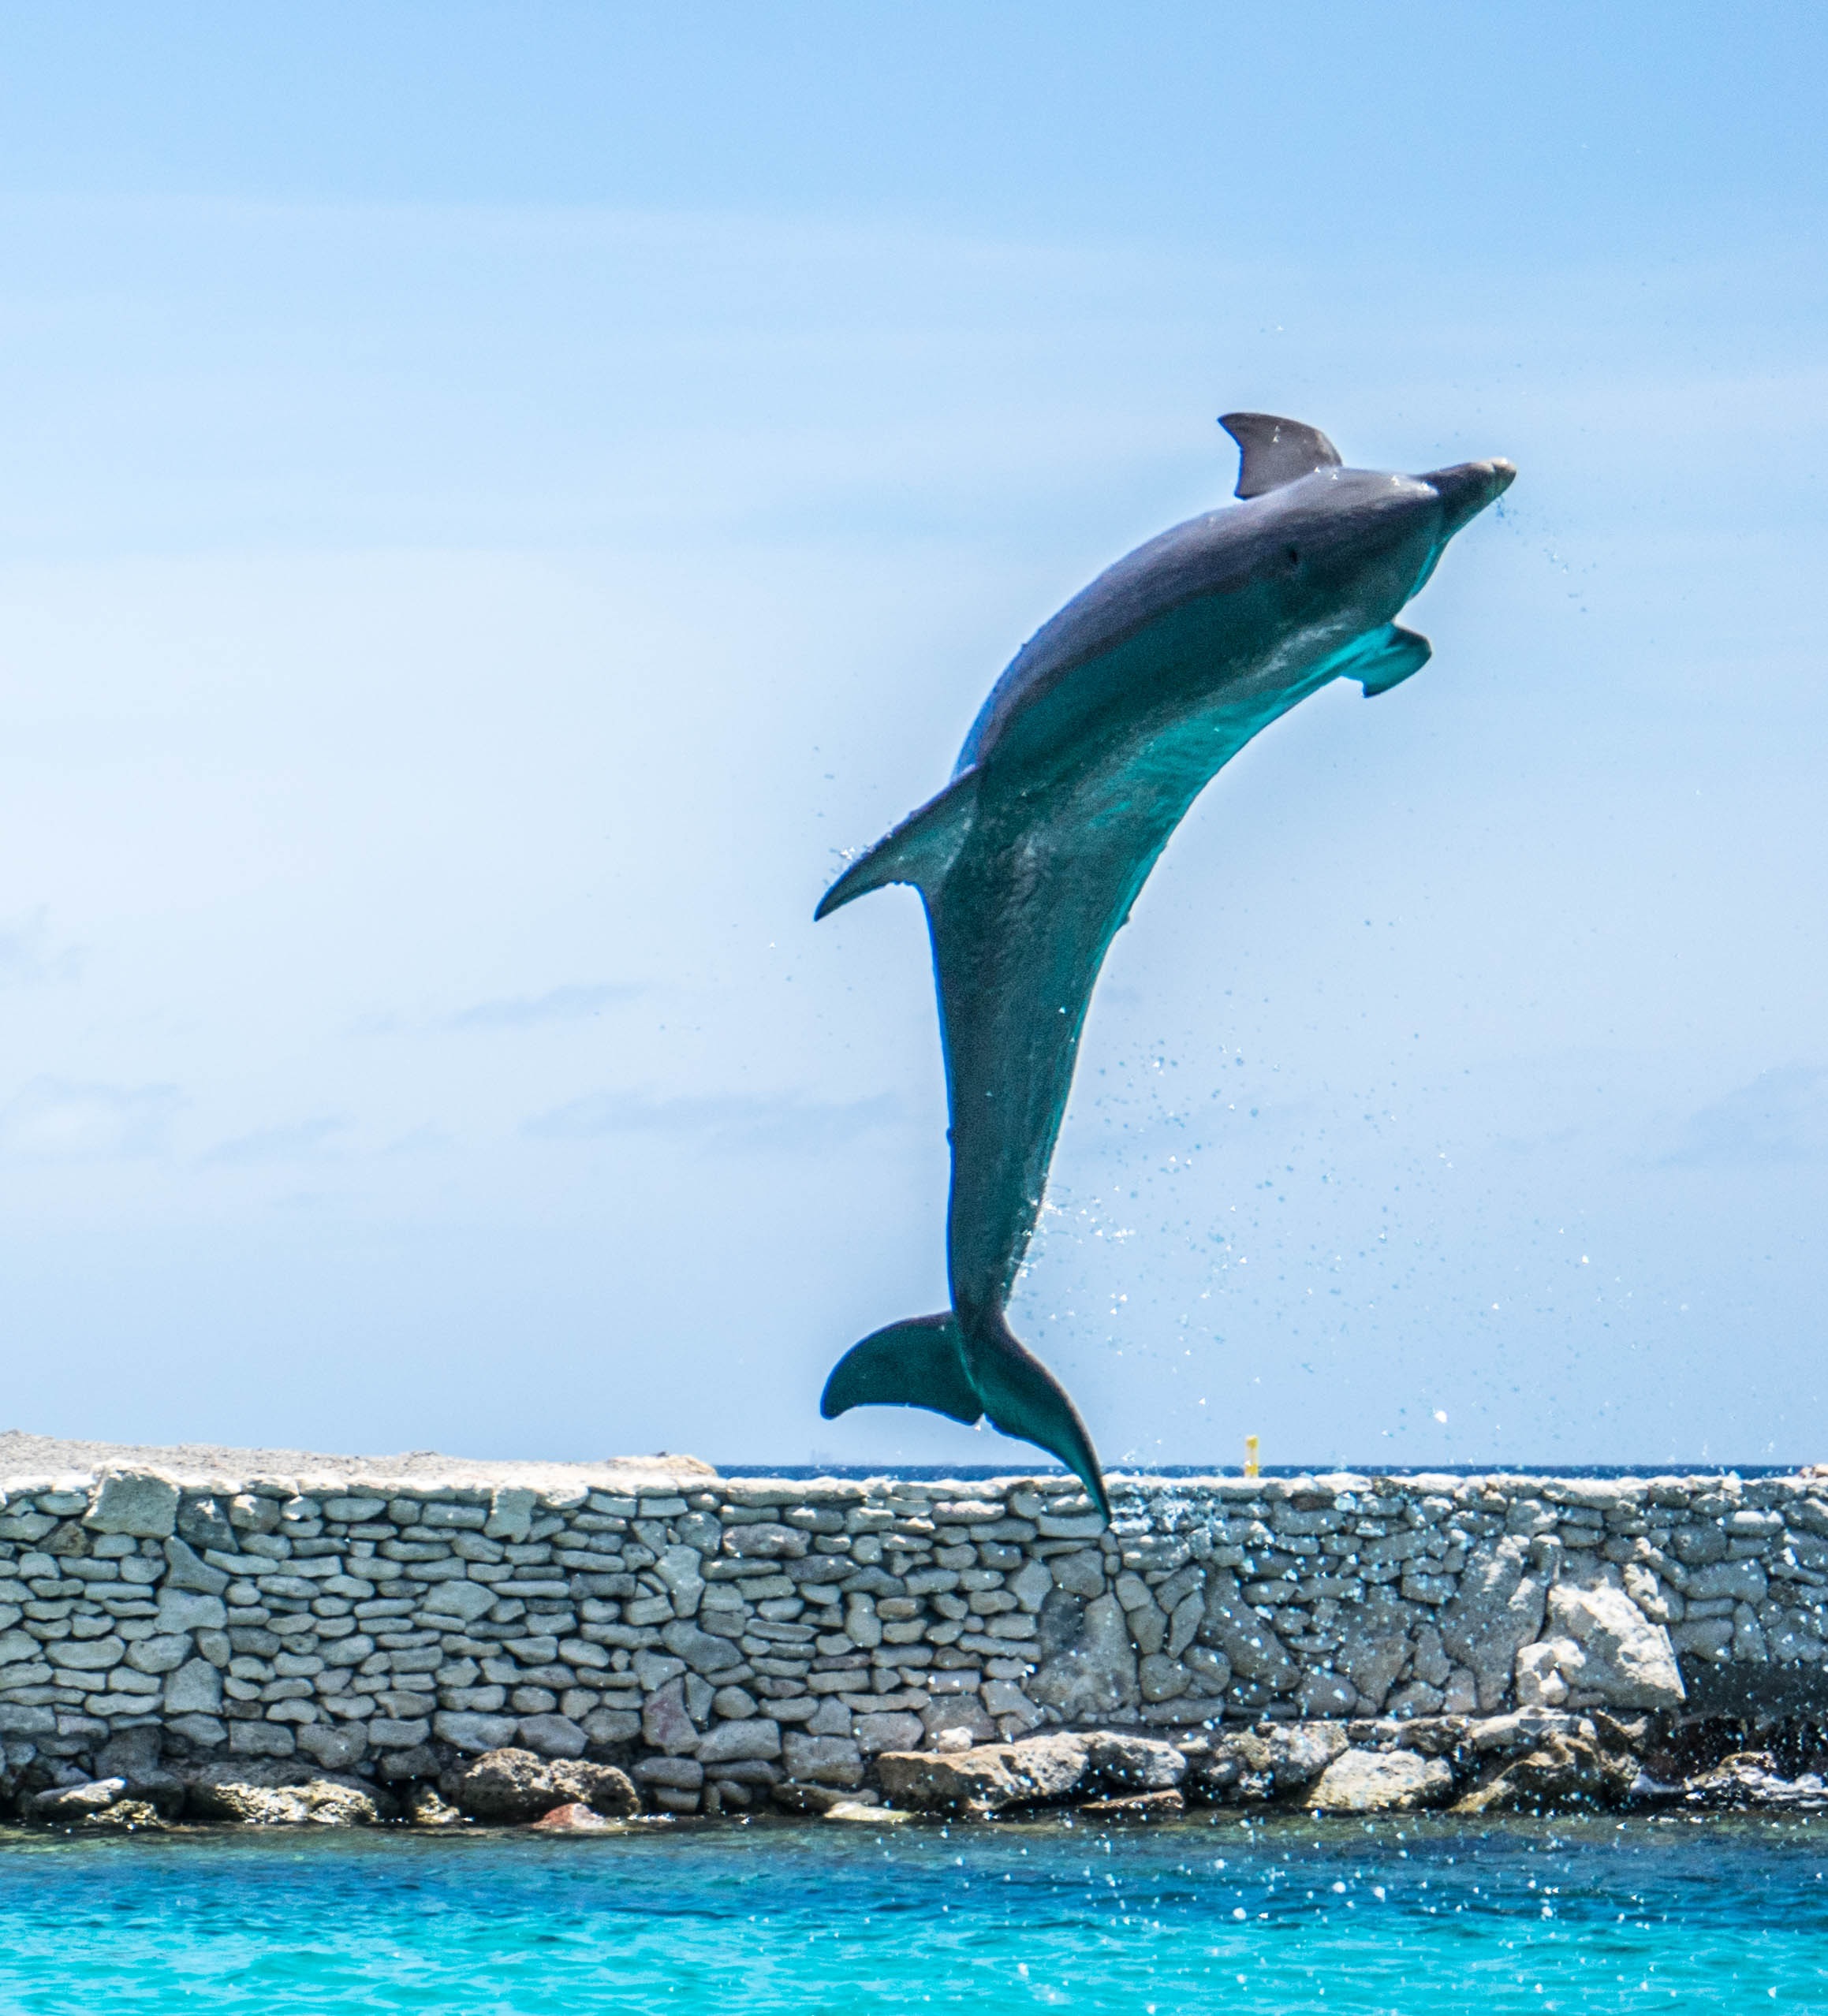
sea, water, nature, ocean, wet, animal, jump, jumping, pool, wildlife, wild, show, mammal, blue, aquatic, playing, fish, swimming, life, playful, fin, fun, aquarium, marine, vertebrate, dolphin, marine mammal, marine biology, spinner dolphin, whales dolphins and porpoises, common bottlenose dolphin, short beaked common dolphin